Robert D. Clark

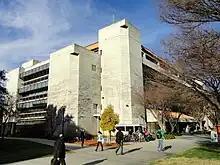
Formerly San José State's library, the Robert D. Clark Hall sits across from the "Victory Salute" monument

"Oregon's War at Home and the Man who Brought the Peace" won the Student Award at the 2006 Northwest Emmy Awards and aired on Oregon Public Broadcasting.